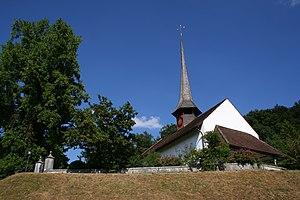
Arch est une commune suisse du canton de Berne, située dans l'arrondissement administratif du Seeland.